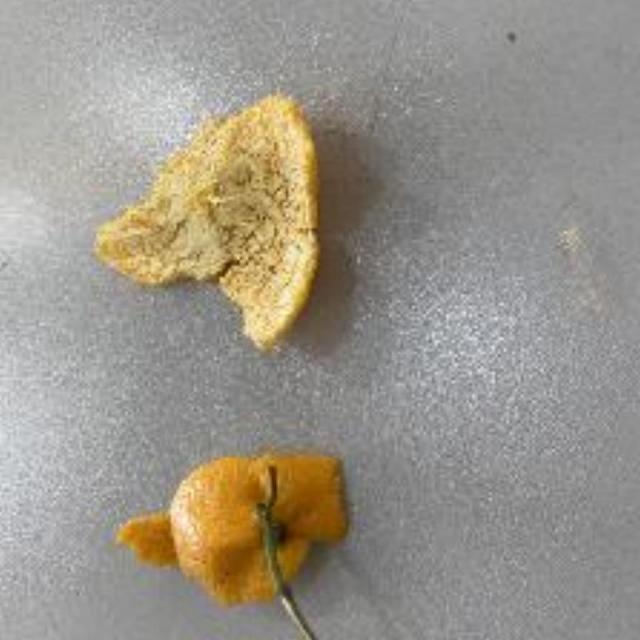
Label: peels